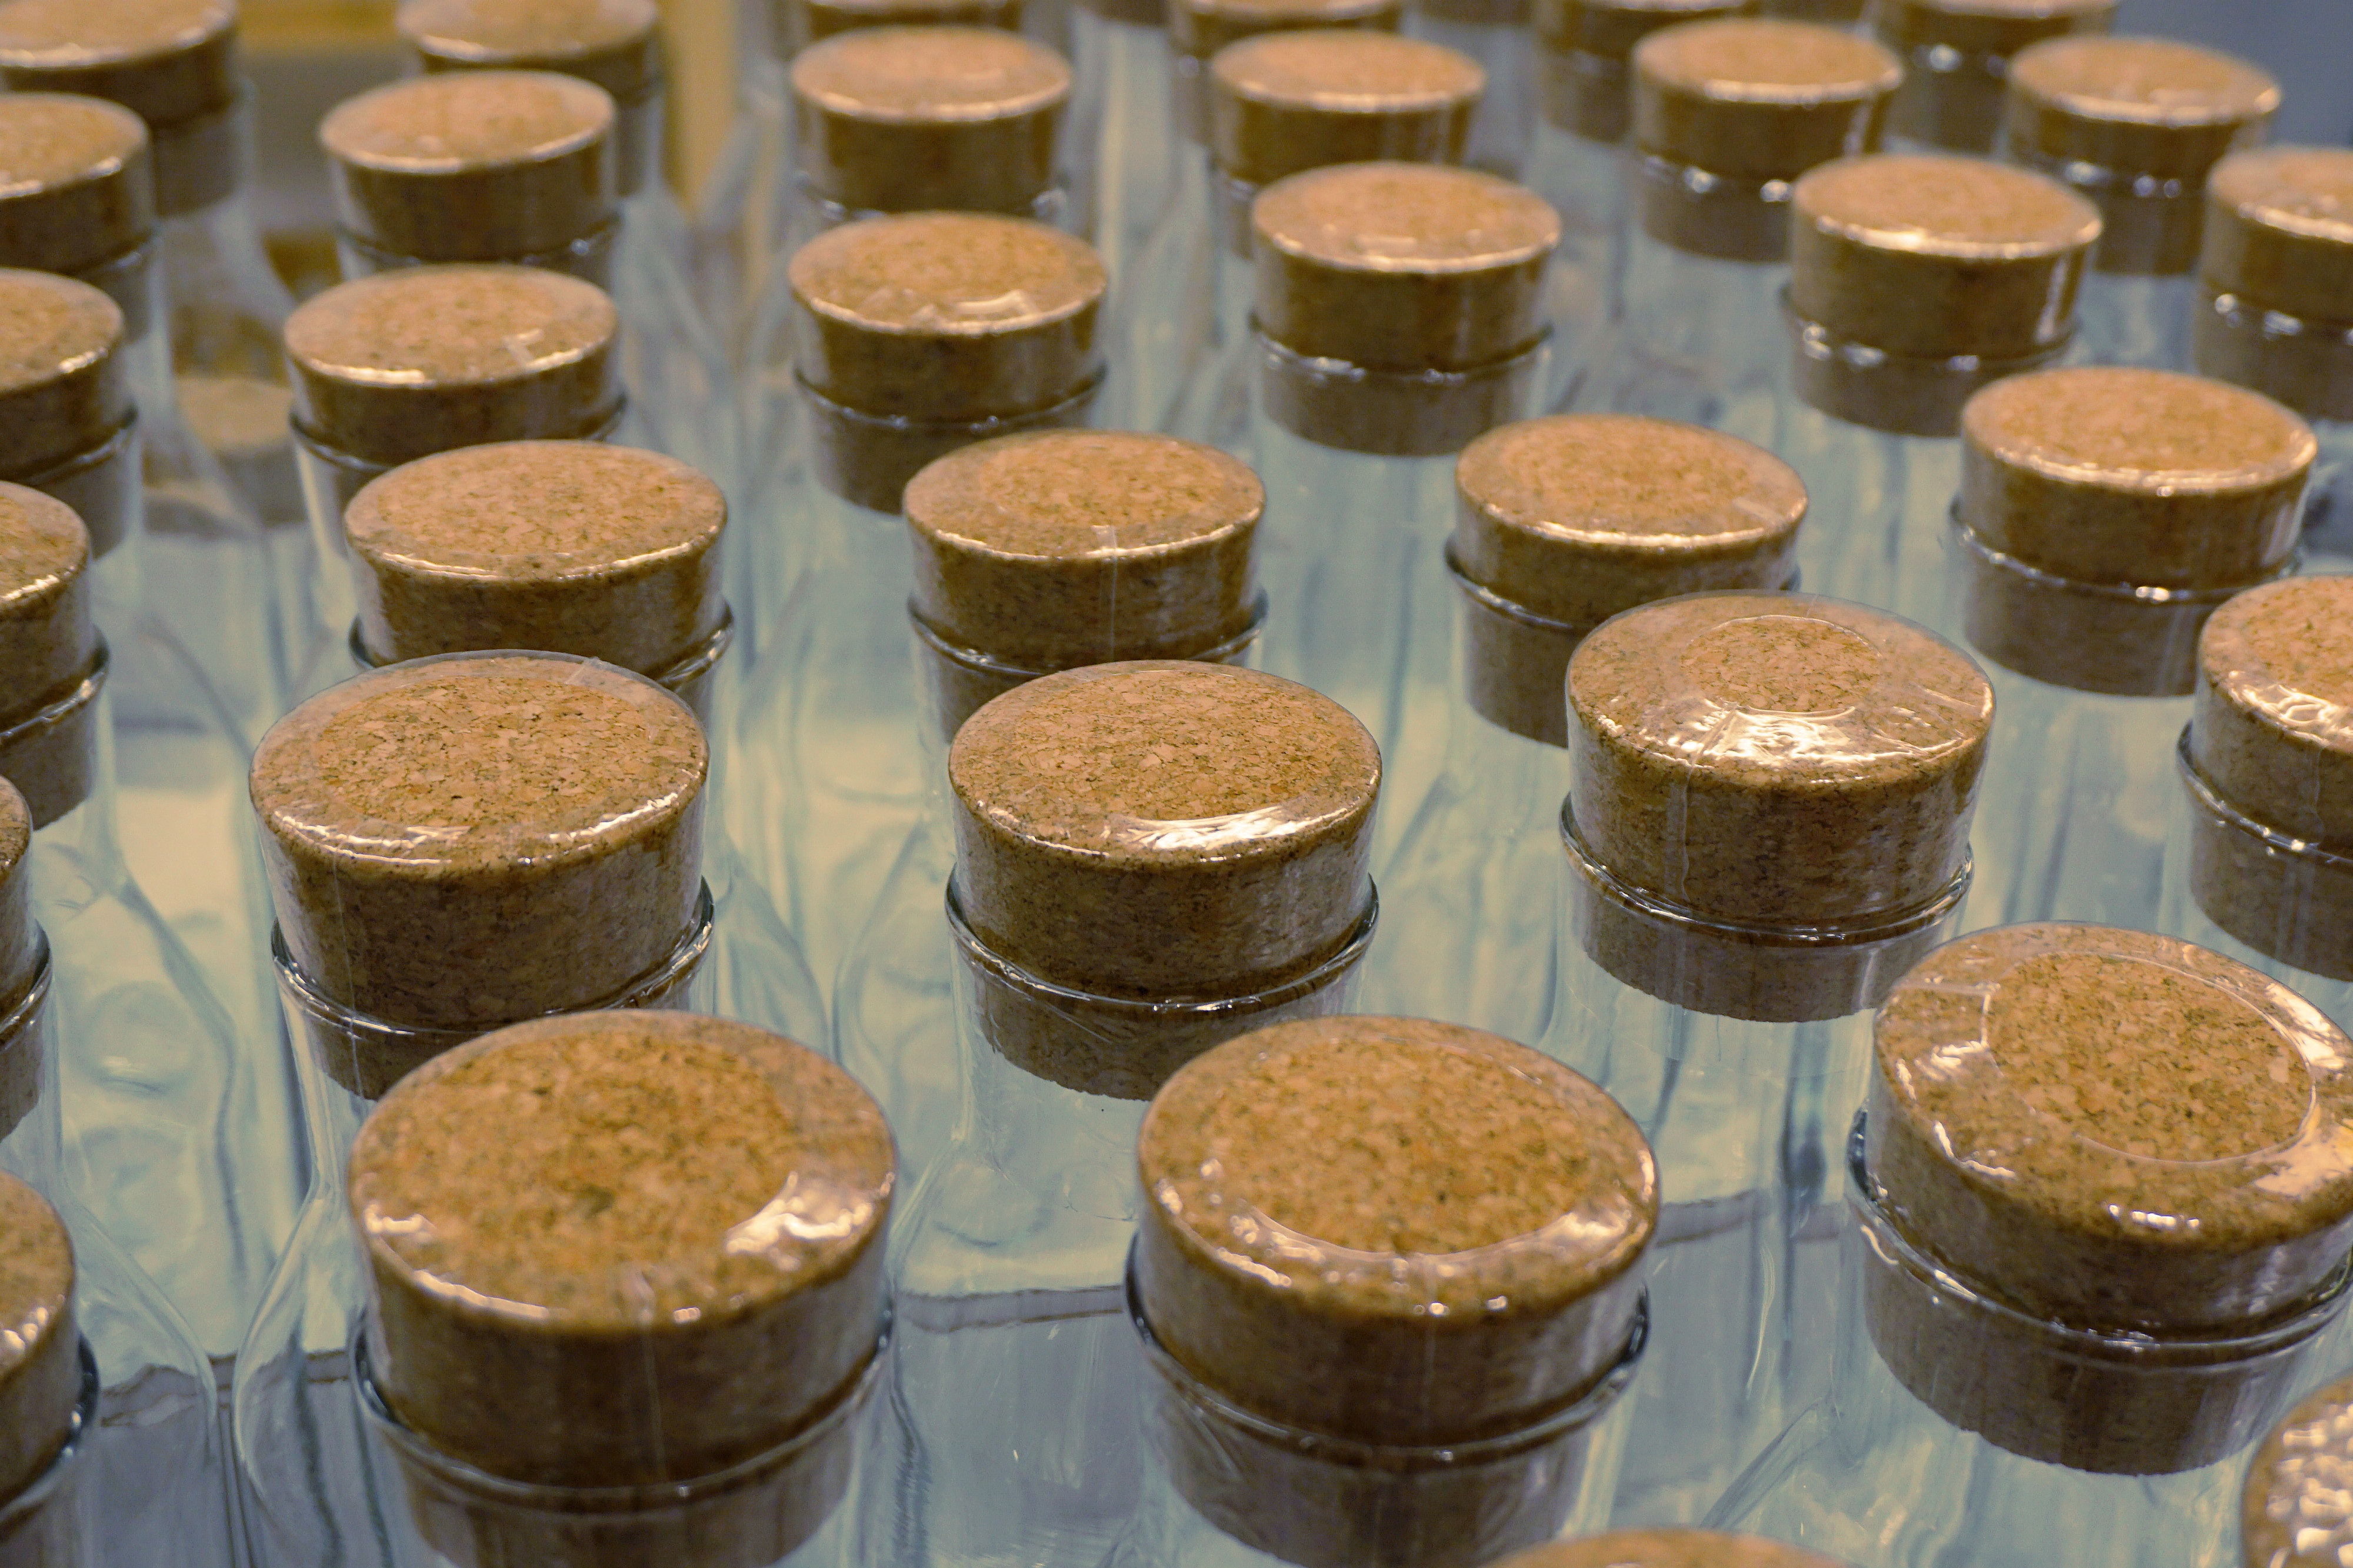
glass, meal, food, empty, breakfast, baking, dessert, cork, container, bottles, closure, glass bottles, bottle closure